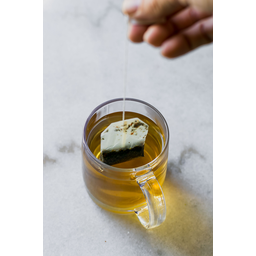
Label: trash